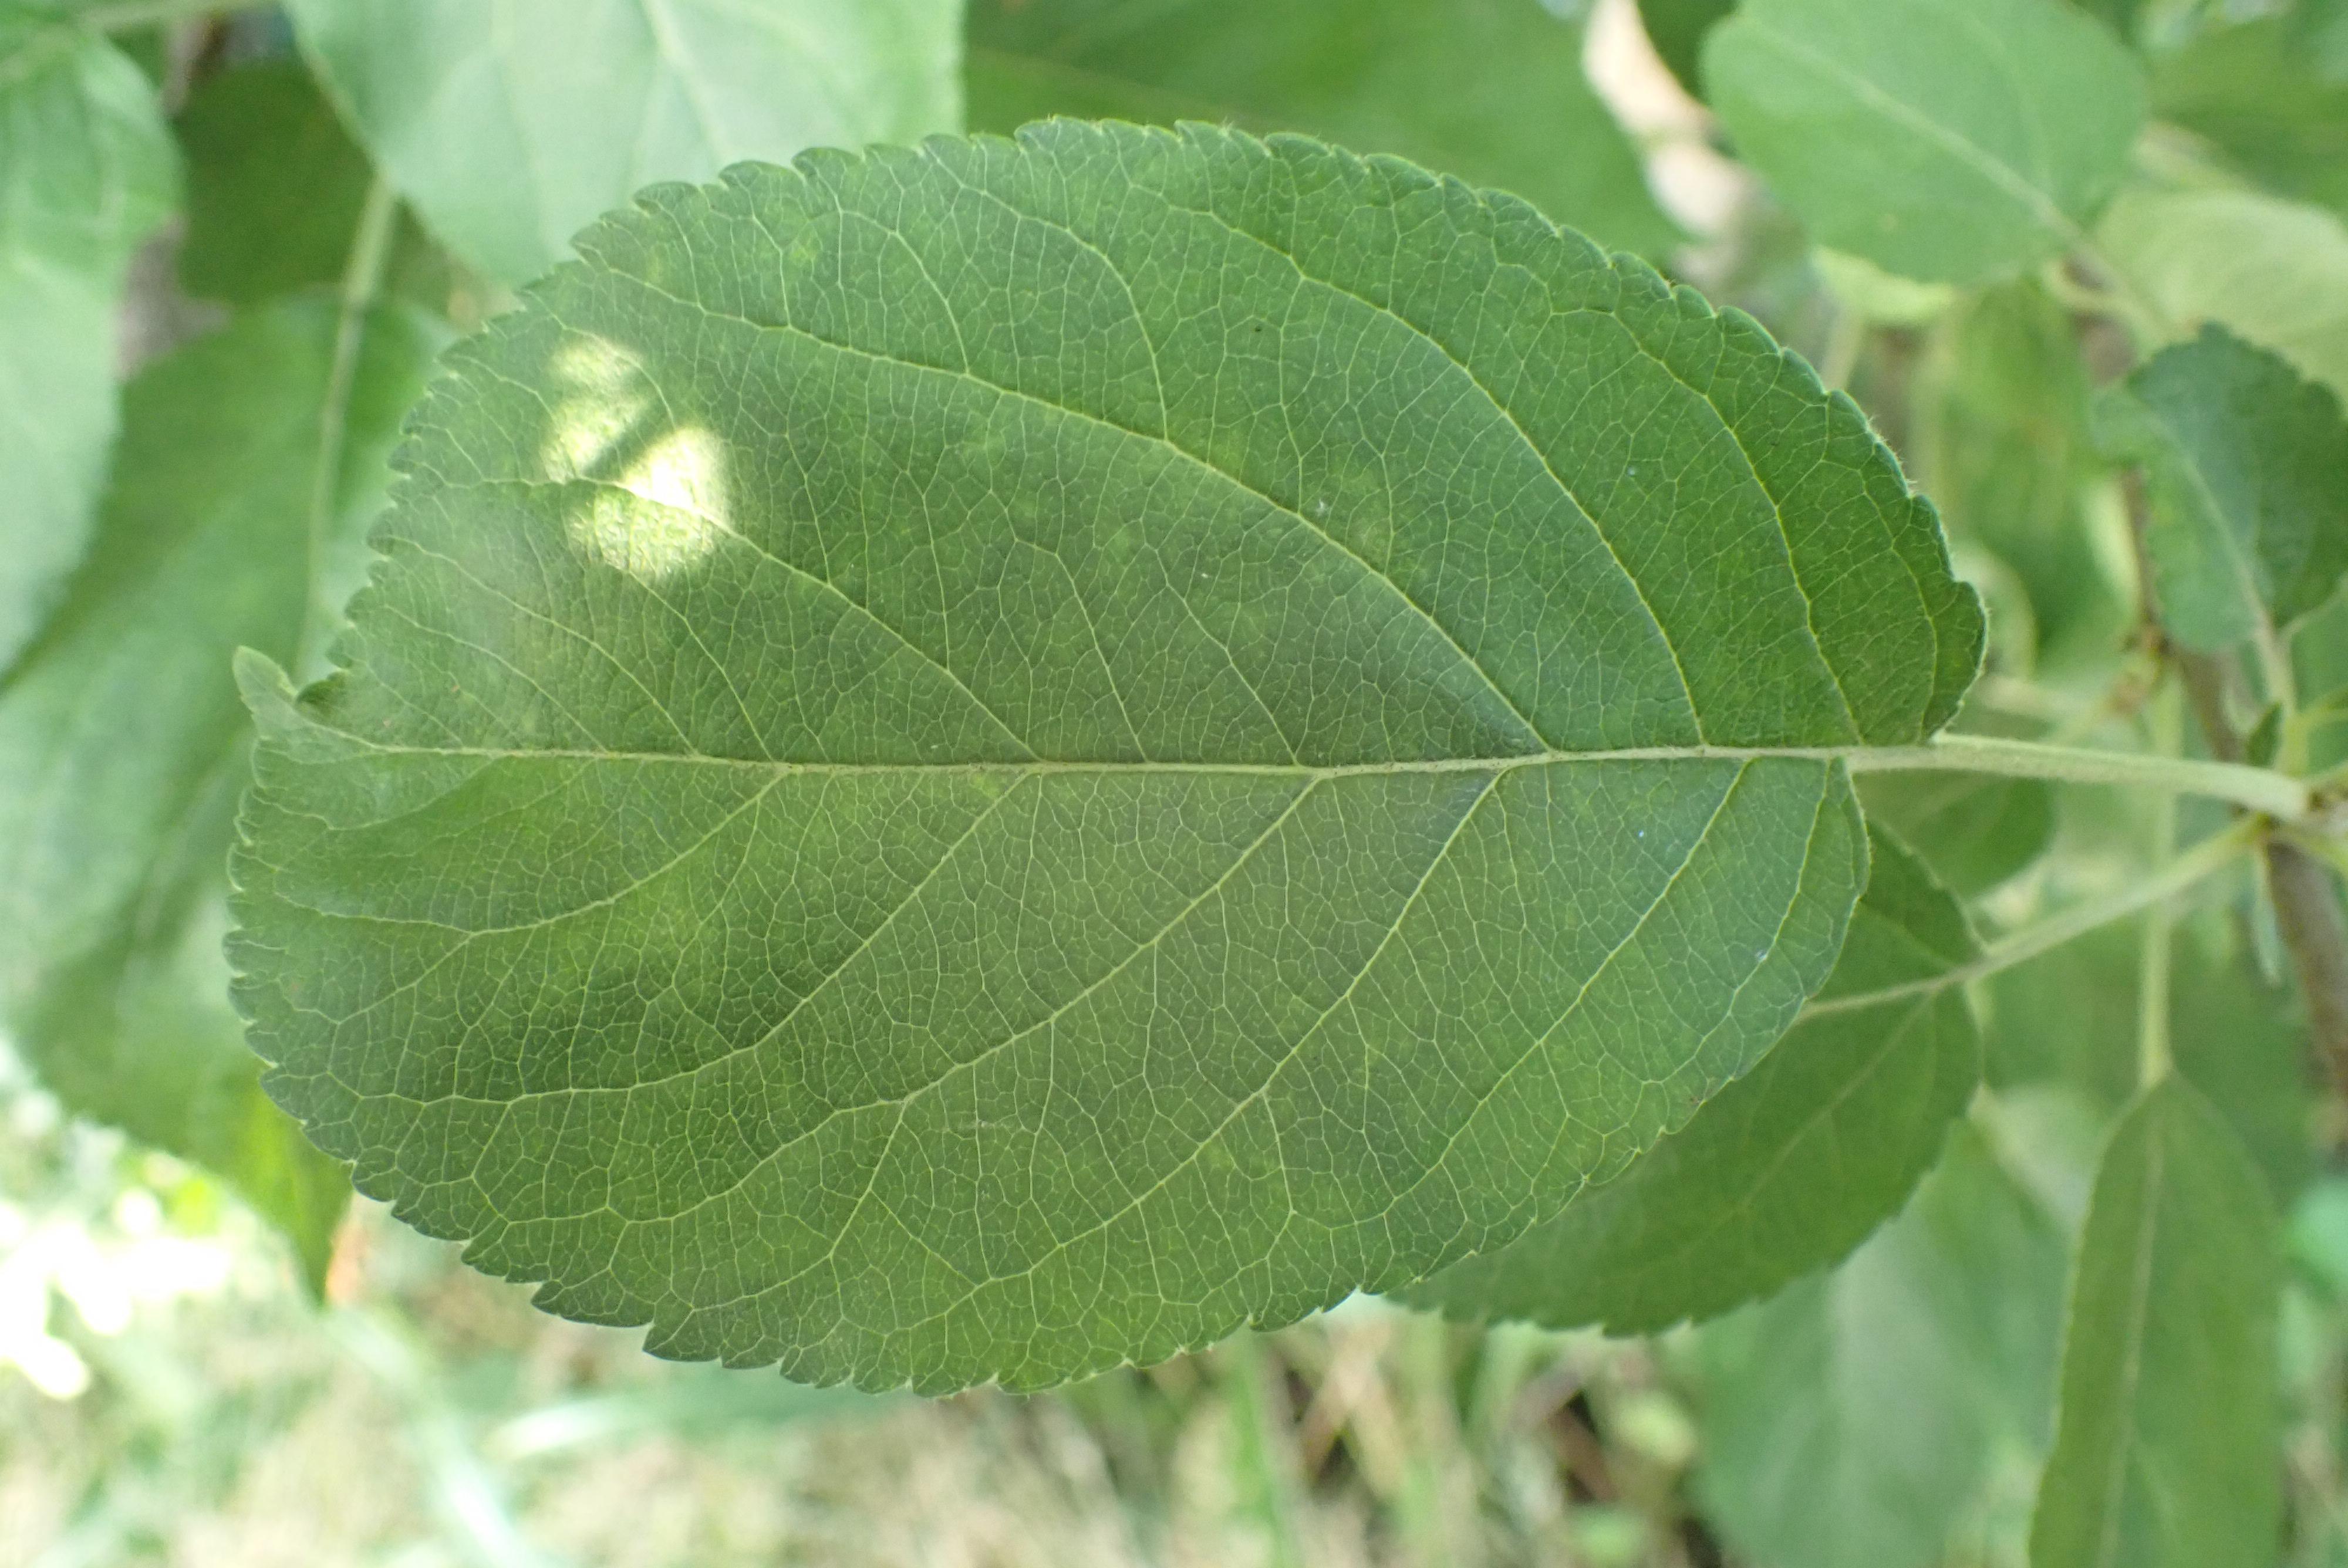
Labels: healthy